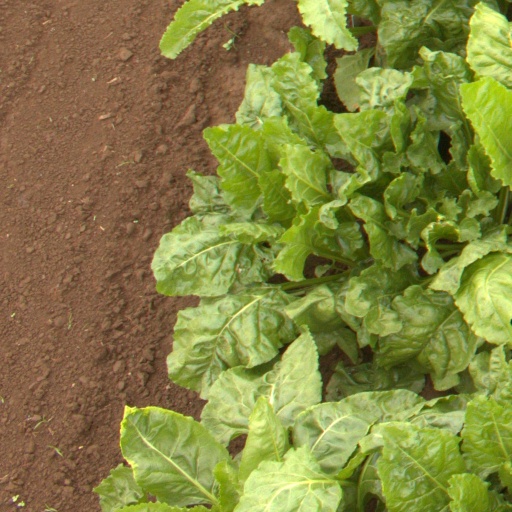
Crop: sugar beet